Tōtōmi Province

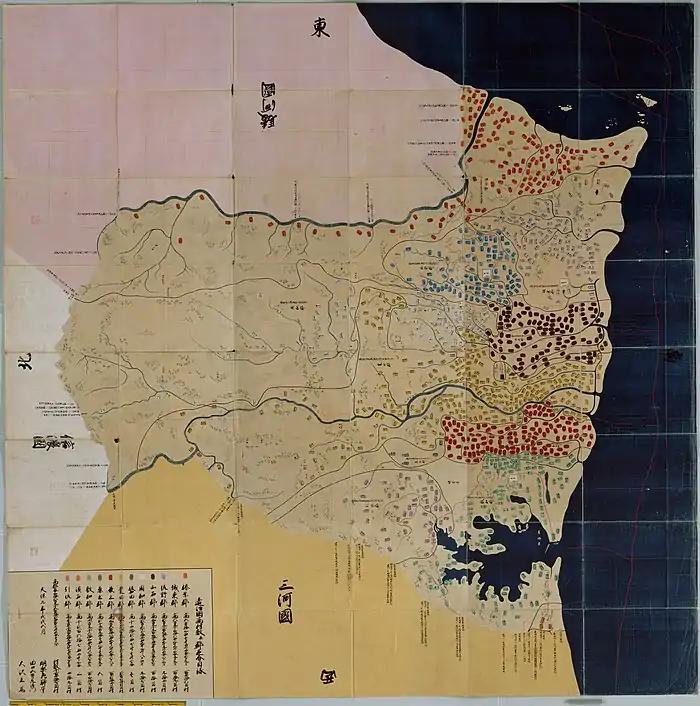
Tenpō 9 (Gregorian 1838–39) provincial map "(Tenpō kuniezu)" of Tōtōmi from the National Archives Digital Archives, oriented towards the East at the topcoloured ovaloids: Villages [and a few towns], given with their nominal rice income "(kokudaka)"coloured rectangles: towns = mostly castle towns or waystations on major roads, "-machi/-chō/-eki/-shuku/-juku" etc.village/town colours & black borders: the districts of Tōtōmi, with their total nominal income given in the annotationwhite rectangles: castles/domain seats, given with their lordsred lines: major roads with distance markers (black dots), the thicker line is the TōkaidōMajor mountains/rivers/islands are visually self-explanatory

Generally, the "kokudaka" nominal income did not correspond to the actual income from a given village/district/province, and in addition there were some, especially non-agricultural, sources of taxable or direct income that were not always accurately represented in the baku/han kokudaka system of the Edo period.